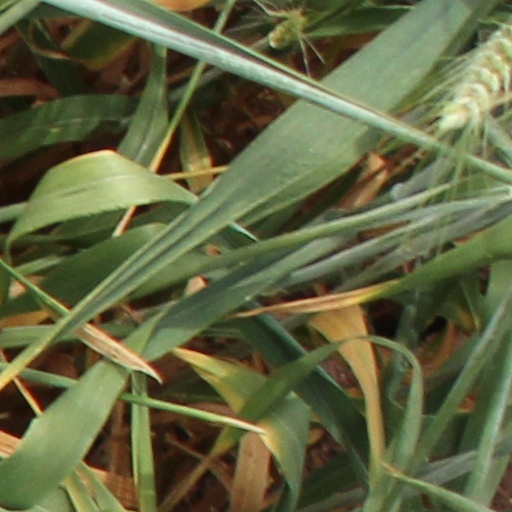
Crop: wheat